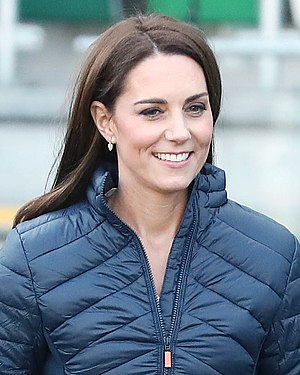
Catherine, hertuginde af Cambridge
Catherine i 2019.
Catherine, hertuginde af Cambridge er en britisk hertuginde, grevinde og baronesse, der er gift med Prins William, hertug af Cambridge.